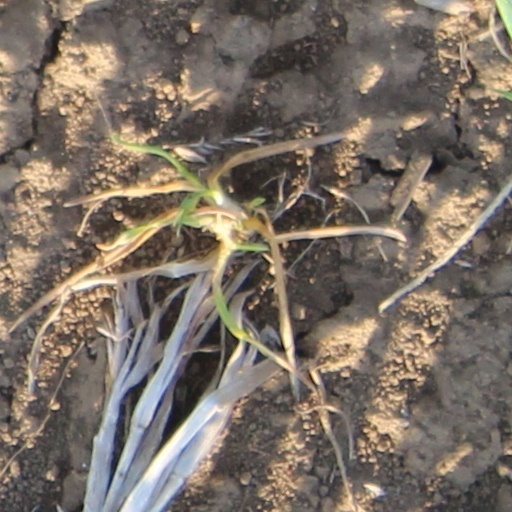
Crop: wheat